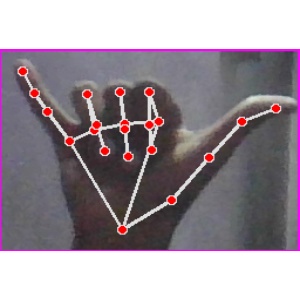
अक्षर: य